La Nueva Viga Market

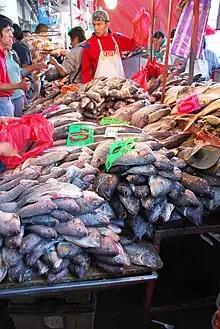
Fish vendor at the La Nueva Viga Market

La Nueva Viga Market is the largest seafood market in Mexico and the second largest in the world after the Toyosu Market in Japan. It is located in Mexico City far inland from the coast, because of historical patterns of commerce in the country. The market handles 1,500 tons of seafood daily, representing about 60% of the total market. Most of the seafood is distributed to the Mexico City metropolitan area and the states surrounding it, but there is distribution to other states and abroad.